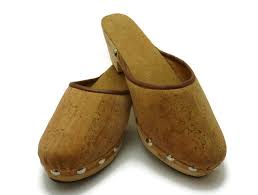
Label: Clog